Trans (Stockhausen composition)

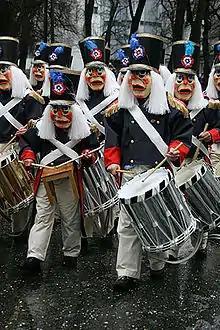
Basel Fasnacht drums

This visual rigidity is interrupted from time to time (in fact at the joins between the six main structural sections) by theatrical cadenzas, seemingly in reaction to the tension of the string players having to sit and play like zombies. First, a percussionist marches slowly onstage with a "Basel drum", like the ones still played in the Basel Fasnacht, and with a single loud stroke on the drum prompts the first violist to break into a berserk cadenza, quelled by the next shuttle-loom stroke. Then a stagehand brings out a music stand for the first cello, who plays an impassioned romantic solo, switched on and off by the light on the music stand. A little later, the concertmaster abruptly stands up and, as if in response to cramp, begins a nervous twitching on a single high note, bringing the entire orchestra to a stop. The string players all lean toward him and glare with reproach, and the rogue violinist, averting his gaze, meekly returns to his routine task. At the beginning of part V, a solo trumpet appears in midair (actually by climbing a ladder behind the concealing wall) and plays a joyful reveille call, ending with a flatulent fluttertongued note, in the spirit of Richard Strauss's "Till Eulenspiegel". The final interpolation, however, is an abrupt cessation of all sound for the better part of a minute, an intimidating "silent cadenza", marked at the centre by a triple shuttle stroke in a dotted-rhythm figure. The music then resumes to conclude the work with a dignified chorale-like coda, reminiscent of the ending of Stravinsky's "Symphonies of Wind Instruments".